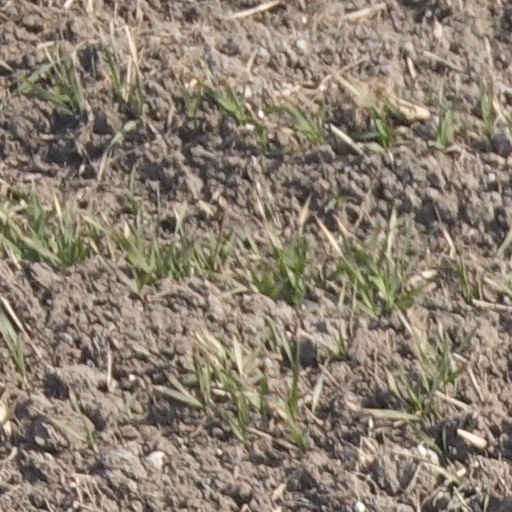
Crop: wheat